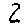
Label: 2